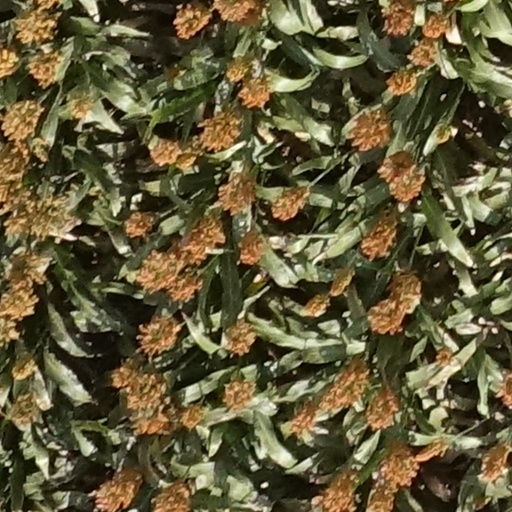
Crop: sorghum